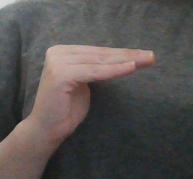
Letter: haa